The Songs of a Sentimental Bloke

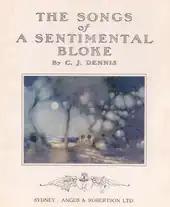
Cover of a 1916 edition

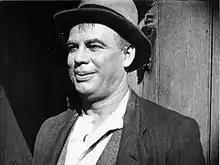
Arthur Tauchert as Bill in "The Sentimental Bloke" (1918)

The first portion of the novel, "The Stoush O' Day", was originally published in "The Bulletin" on 1 April 1909. All bar two of the remaining chapters were also published in that magazine between 1909 and 1915.